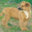
Label: dog